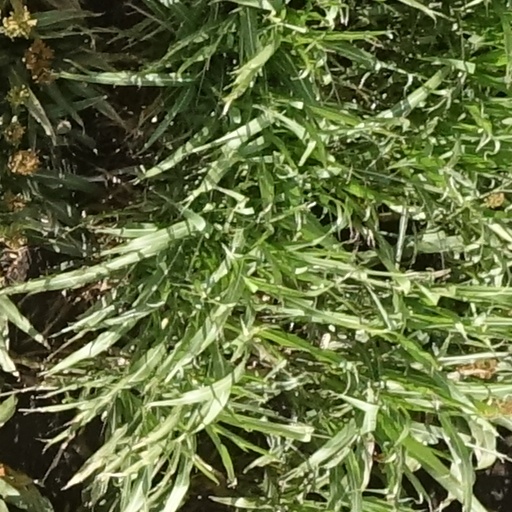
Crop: sorghum